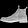
Label: Ankle boot